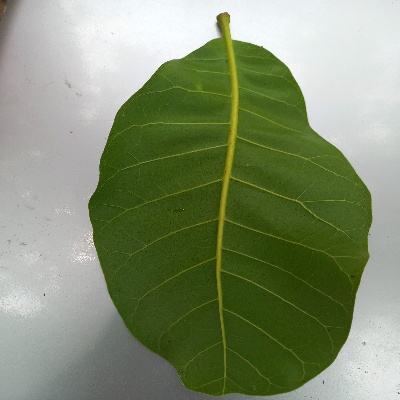
Crop: Cashew
Condition: healthy